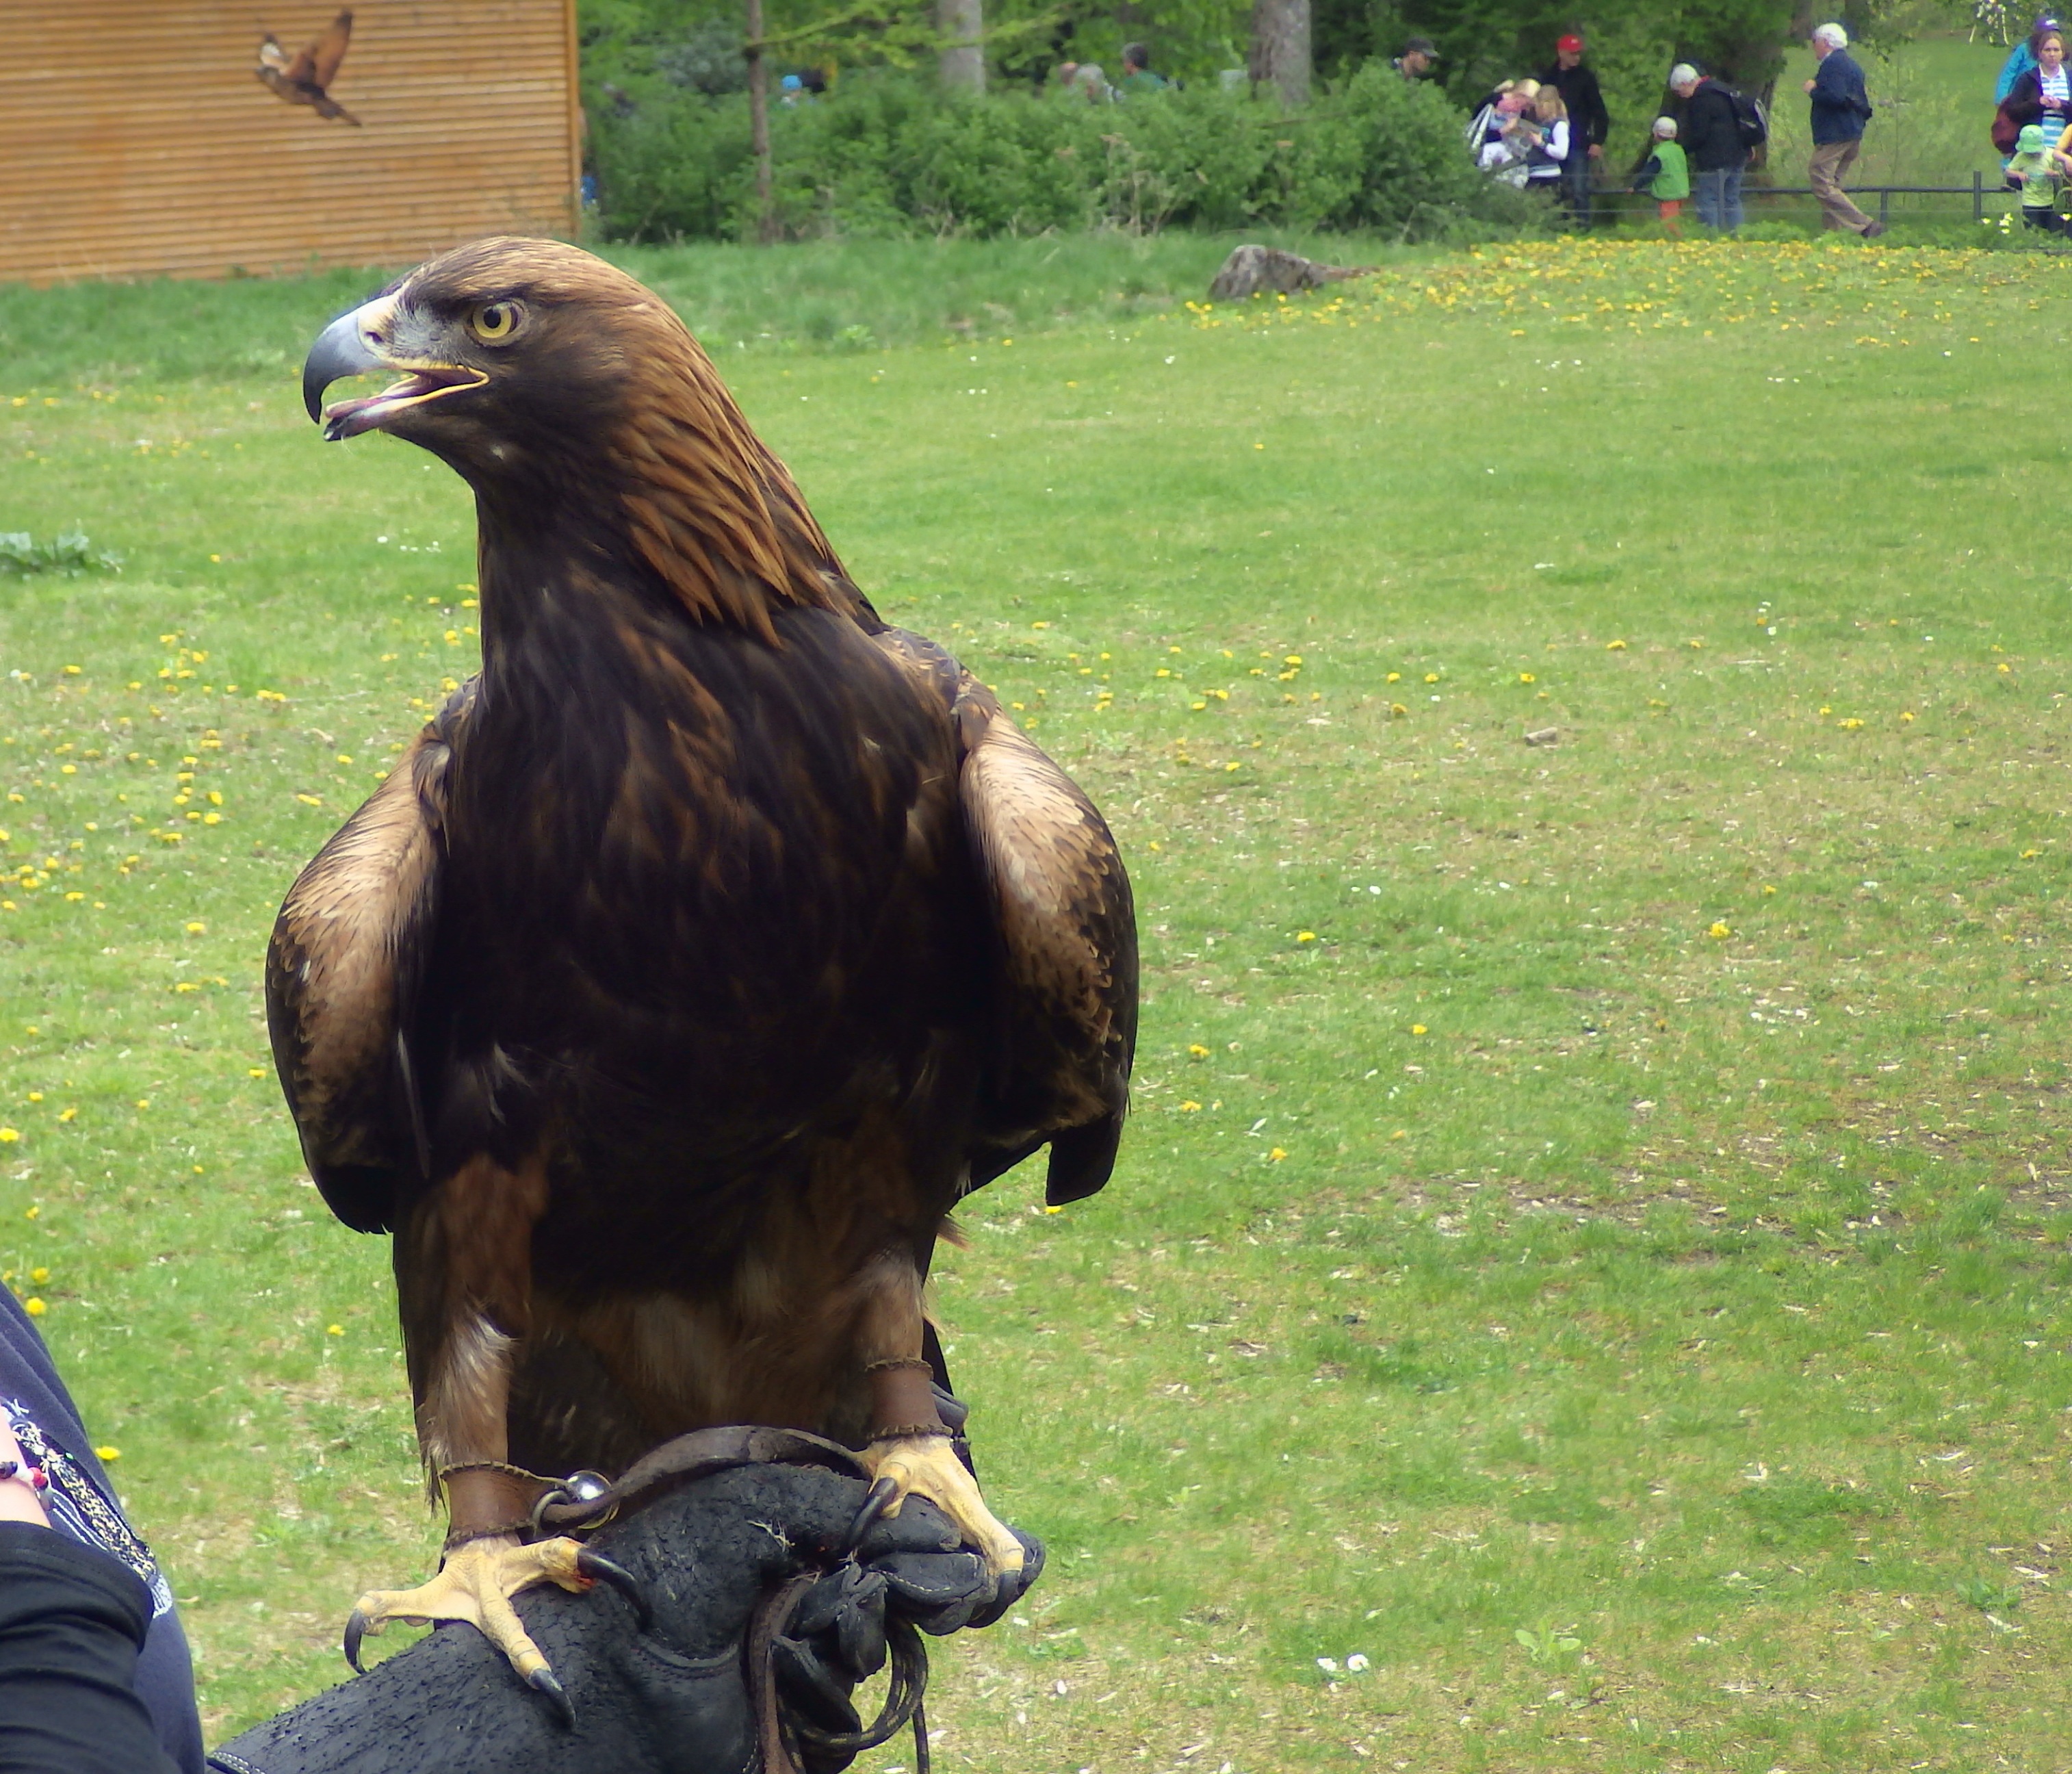
bird, wildlife, zoo, beak, eagle, fauna, bird of prey, vertebrate, adler, bird's eye view